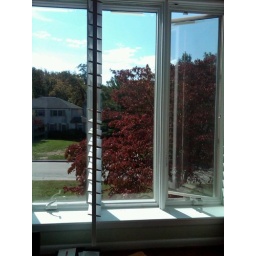
Fall--looking out of the study to the beautiful red tree in the front yard.